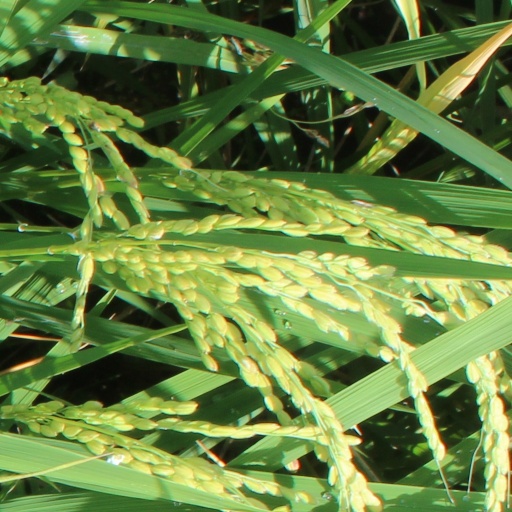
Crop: rice